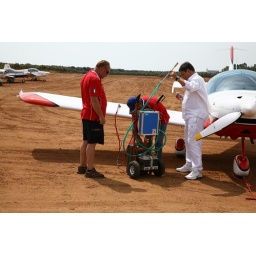
refuelling operations ... before flying back home in the morning of July 5th